Siege of Amiens (1597)

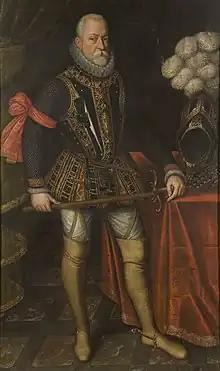
Peter Ernst I von Mansfeld, by Antonis Mor

On 13 May Henry quickly brought an army of 4,000 French and Swiss infantry and 700 French cavalry under Charles de Gontaut, duc de Biron, to Amiens. In a form of high diplomacy, Henry gave the Huguenots hopes of substantial rights and he made sure to stick to that guarantee once the siege was over. This army soon began to expand from all over the kingdom but the main reinforcement was from the English. Via the Triple Alliance, Elizabeth had sent 2,000 English troops to France under the command of Sir Thomas Baskerville with another 1,500 English raised in Rouen. Most were veterans from the fighting in Flanders and most of them had fought at Turnhout earlier in the year.